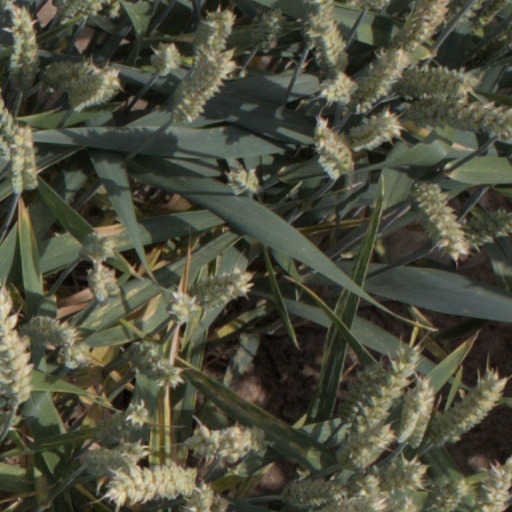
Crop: wheat